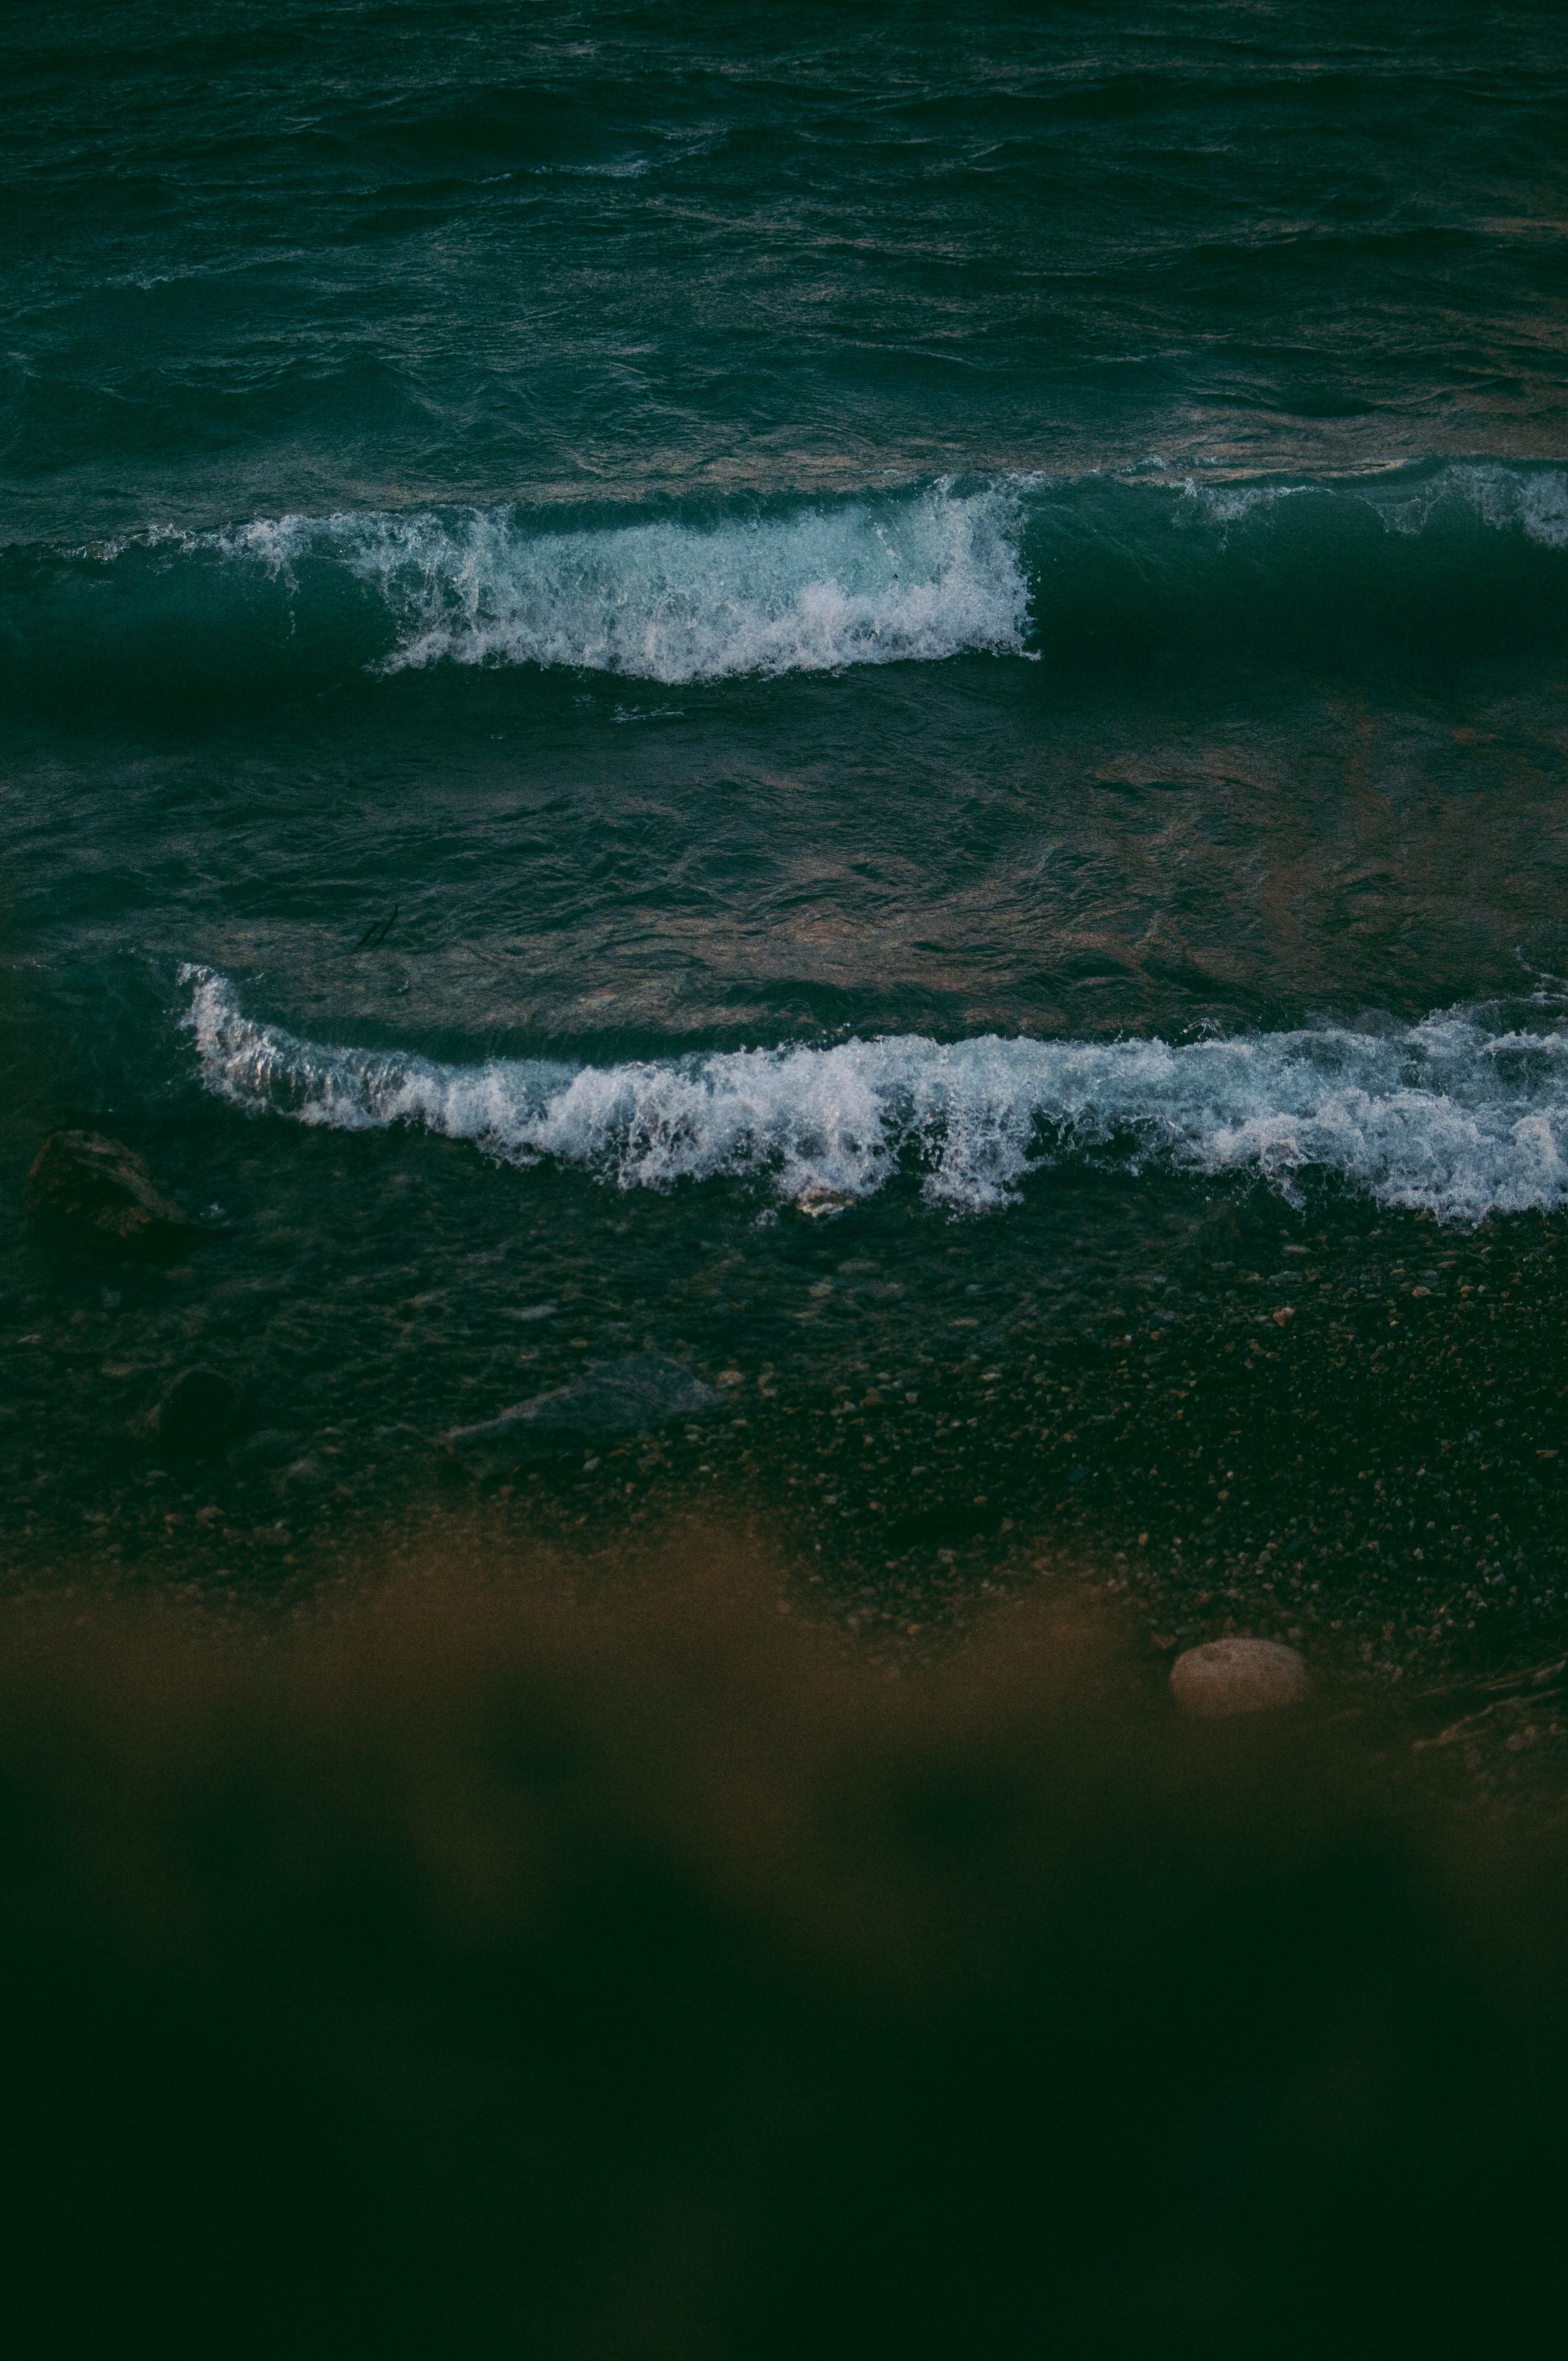
sea, coast, water, nature, ocean, horizon, cloud, sky, sunlight, morning, shore, wave, wind, reflection, body of water, atmospheric phenomenon, wind wave